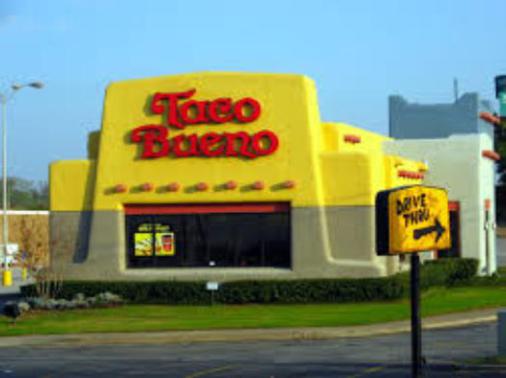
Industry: Food